Footprints in the Sand (Leona Lewis song)

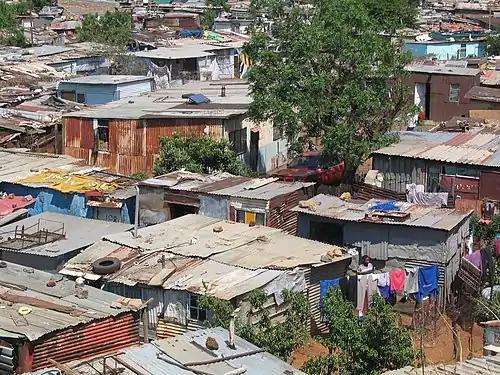
The music video was filmed in Johannesburg, South Africa. In it, images of poverty of the city ("an urban area pictured") are shown.

The accompanying music video was filmed in Johannesburg, South Africa, and was directed by British director Sophie Muller back-to-back with the video for "Better in Time". It premiered on Lewis official website and BBC Radio 1's website on 27 February 2008. The video begins with the message "Working to change lives across the world, in support of Sport Relief". Then, it intercuts a performance of Lewis in front of a wall and greyscale scenes: an image of a child walking on a landfill site, a funeral, a child lying in the street, and a kid sat in a traffic island. As the first chorus begins, the video continues showing scenes of poverty and AIDS issues in the country. Whilst the second verse goes, pictures of malnourished people appears. As the second chorus and the bridge elapse people crying still coming on the scene. But whereas The Tuff Session Singers start to sing the third chorus, the video begins to show images of kids playing association football and cricket. The video ends with children and people smiling as Lewis sings the outro of the song. It was released on the US iTunes Store on 3 February 2009.